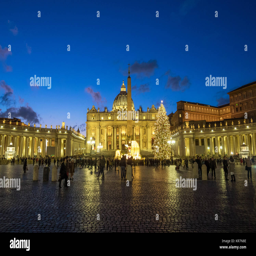
basilica with the dome during the holidays .